InterCity (New Zealand)

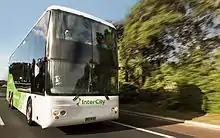
InterCity double-decker coach

InterCity is a passenger transport and tourism company in New Zealand. Its parent company is Entrada Travel Group, whose main owners are Ritchies Transport and the Tranzit Group. Entrada operates the country's only long distance bus network, and ferries and cruises in the Bay of Islands.